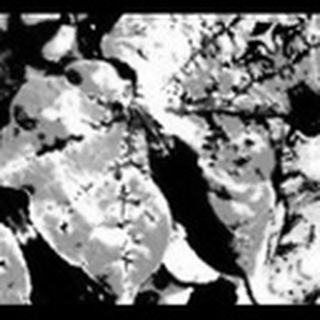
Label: cotton_bacterial_blight